Answer in natural language. Considering the relative positions, where is brown colour dresser with respect to dark brown colour bed? Choose between the following options: above or below
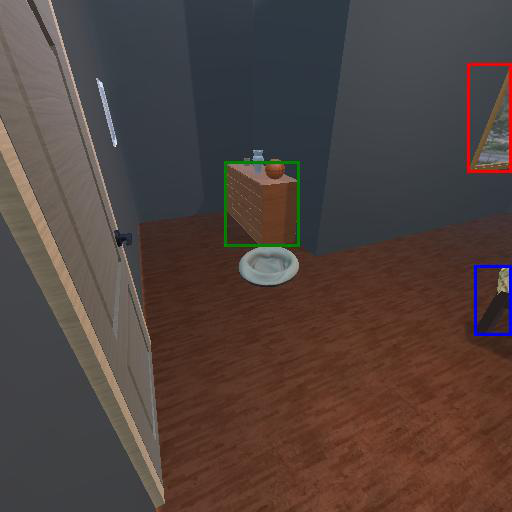
<answer>above</answer>